ASCII art

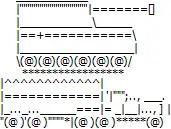
A self-propelled howitzer and truck made using ASCII art

ASCII art is seen to this day on the CLI app Neofetch, which displays the logo of the OS on which it is invoked.